Gaeotis

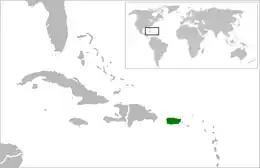
Location of Puerto Rico, where the genus "Gaeotis" is endemic to.

The genus "Gaeotis" is endemic to Puerto Rico.